Matt Walbeck

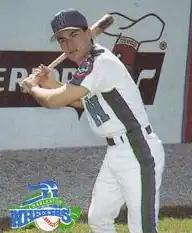
Matt Walbeck, Charleston Wheelers, 1988

Standing at tall and weighing , Walbeck was selected by the Chicago Cubs 192nd overall (eighth round) in the 1987 MLB draft. Although his professional career started off very well—he hit .314 in 51 games in 1987—he eventually leveled out and become an average hitter. He was not much of a power hitter, nor did he consistently hit for a high average. His best minor-league season was perhaps 1992, when he hit .301 with seven home runs and 42 RBI. He did try stealing bases seven times that year, but was caught each time.